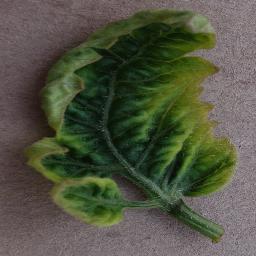
Label: Tomato___Tomato_Yellow_Leaf_Curl_Virus